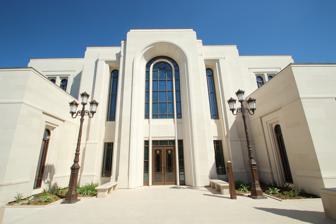
Building: Paris France Temple
Country: France
Year built: 2017
LDS Church temple in Le Chesnay, Paris, France Paris France Temple Number 156 Dedication 21 May 2017, by Henry B. Eyring Site 2.26 acres (0.91 ha) Floor area 44,175 sq ft (4,104.0 m 2 ) Official website • News & images Church chronology ← Hartford Connecticut Temple Paris France Temple → Tucson Arizona Temple Additional information Announced 15 July 2011, by Thomas S. Monson Groundbreaking No formal groundbreaking Open house 22 April - 13 May 2017 Current president Dominique Maurice Lucas Location Le Chesnay , France Geographic coordinates 48°49′4.41″N 2°7′23.42″E / 48.8178917°N 2.1231722°E / 48.8178917; 2.1231722 Exterior finish Warm-toned limestone with character reflective of limestone used in the Le Chesnay and Versailles regions Baptistries 1 Ordinance rooms 2 (two-stage progressive) Sealing rooms 3 Clothing rental Yes Visitors' center Yes Notes Thomas S. Monson confirmed on 15 July 2011 that the church "hope[d] to build [a] temple in France" near Paris, and on 1 October 2011 announced that the plans were "moving forward." In 2014, a news story from the church noted that work had commenced on the temple, though no formal groundbreaking had taken place. ( edit ) The Paris France Temple is a temple of the Church of Jesus Christ of Latter-day Saints in Le Chesnay , a suburb of Paris , France ,  and is located near Versailles . On July 15, 2011, the church released a statement declaring the intent to build a temple in Paris. The Paris France Temple was officially announced on October 1, 2011, by church president Thomas S. Monson during the general conference . The Paris France Temple is the first temple built in Metropolitan France , and the second in France , after the Papeete Tahiti Temple . The temple’s design was inspired by French architecture. Ground was broken for the temple on August 24, 2012, but a traditional groundbreaking ceremony was not held. History The LDS Church in France The church's missionaries first arrived in France in 1849. While they had some success in the first years, especially among “political dissenters and cultural outsiders,” growth was stymied by the French government’s policies, which included limitations on the distribution of printed material and restrictions on how many people could gather at one time. After over a decade of little to no progress, the mission was closed in 1864. Missionaries did not return to France until 1908, and when they did it was to cities near the borders of Belgium and Switzerland . The French Mission was reorganized in 1912, “but world wars and economic hardship limited the church’s presence for the next four decades.” Missionaries were withdrawn from Europe during the world wars, and did not return until after World War II. Progress in rebuilding the church in France was slow, but began to pick up in 1960; almost 1,000 people were converted over the course of that year, and growth continued. The first stake in France was organized in 1975. Around that time, church leadership began to promise French members that there would one day be a temple in their country. A temple in Paris One of the first mentions of a temple in France was in 1976, when church president Spencer W. Kimball told members that one day a temple would be built in their country. In 1998, French church members were again assured that they would one day have a temple in their country by church president Gordon B. Hinckley , who said in a meeting that the church would begin looking for a site to build a temple. On 15 July 2011, church president Monson announced that a temple would be constructed in France. New temples are generally announced during a church general conference.  However, French newspapers reported the church's plans to build the temple at Le Chesnay, which prompted the early announcement, three months prior to the October 2011 conference. Local opposition included Mayor Philippe Brillault who opposed the temple—planned on a site for an abandoned, asbestos-choked power plant—and proclaimed, "We weren’t overjoyed, because Mormons have an image that’s pretty much negative." After construction was completed, a public open house was held from 22 April to 13 May 2017, excluding Sundays. The temple was dedicated on 21 May 2017 by Henry B. Eyring . In 2020, like all the church's other temples, the Paris France Temple was closed for a time in response to the COVID-19 pandemic . Design and architecture The building’s architectural design utilizes surrounding French monuments and the nearby Palace of Versailles, as well as traditional Latter-day Saint temple design. The temple's architecture reflects both the cultural heritage of the Paris region and the spiritual significance of the church. Site The temple sits on a 2.26-acre plot, and the landscaping around the temple features gardens and courtyards, along with a visitors' center . The gardens contain a reproduction of Bertel Thorvaldsen’s Christus statue. These elements are designed to provide a tranquil setting to enhance the sacred atmosphere of the site. Exterior The structure stands 390 feet tall, constructed with warm-toned limestone which is similar to the stone used for other buildings in the area, including Versailles. The exterior is characterized by its flat roof, which is an uncommon architectural feature for the church's temples. At the time of its construction, it was one of only four temples without a steeple or an angel Moroni statue. The other three were the Cardston Alberta , Laie Hawaii , and Mesa Arizona temples. Interior The interior features many art-glass windows with floral patterns, including a large stained-glass skylight that sits above the baptistry, designed to foster a spiritually uplifting environment. The temple’s furnishings are in French Classical and Art Nouveau styles, and there are framed artworks throughout the temple. In addition to the baptistry , the temple also has two ordinance rooms and three sealing rooms . Symbols The design has symbolic elements representing French art and culture, which provide a deeper connection to those who worship there. Symbolism is an important subject to church members. One example of these symbols is the floral motifs in the art-glass windows, which “are reflective of plants native to France and are based on the floral designs of artist Claude Monet ’s gardens such as lilies, cornflower, lilacs and hollyhocks.” The temple’s decorative motifs were also inspired by the fleur-de-lis, which is France’s national symbol and represents purity and virtue. The Paris France Temple is a place of worship and an architectural landmark in the Le Chesnay neighborhood, representing the church's commitment to sacred and aesthetically inspiring spaces. Cultural and community impact In 2017, a cultural celebration was held to commemorate the completion and dedication of the temple. The program featured 950 youth from France, Belgium, and Switzerland, and celebrated the reformation and the restoration in addition to the temple. While it wasn’t held on temple grounds, the event had the intent to provide a sense of community and promote mutual understanding among residents of diverse backgrounds. The temple also plays a role in both educating and spiritually uplifting the community of members in Paris. It offers rich insights into the history of the church in France. The adjacent visitors' center, equipped with interactive displays and a 3D cut-out model of the temple, providing information for both members and non-members on the role temples play in the lives of church members and its unique place in church history. Temple presidents The church's temples are directed by a temple president and matron, each serving for a term of two or three years. The president and matron oversee the administration of temple operations and provide guidance and training for both temple patrons and staff. The first president of the Paris France Temple was Gérard S. Giraud-Carrier, with the matron being Annie Giraud-Carrier. They served from 2017 to 2019. As of 2024, Dominique M. Lucas is the president, with Josiane M. Lucas serving as matron. Admittance Following the completion of the temple, the church held a public open house from April 22 to May 13, 2017 (excluding Sundays). After the open house, the temple was dedicated by Henry B. Eyring on May 21, 2017. Like all the church's temples, it is not used for Sunday worship services. To members of the church, temples are regarded as sacred houses of the Lord. Once dedicated, only church members with a current temple recommend can enter for worship. The visitors’ center is available to the public. Gallery Exterior of the temple Temple courtyard See also LDS Church portal Comparison of temples of The Church of Jesus Christ of Latter-day Saints List of temples of The Church of Jesus Christ of Latter-day Saints List of temples of The Church of Jesus Christ of Latter-day Saints by geographic region Temple architecture (Latter-day Saints) The Church of Jesus Christ of Latter-day Saints in France References